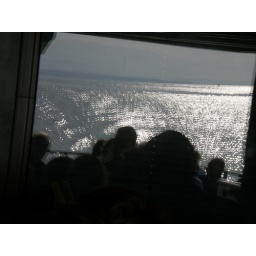
Reflection in a window of the lake and the stern of the boat onboard the CGN's &amp;quot;Morat&amp;quot;